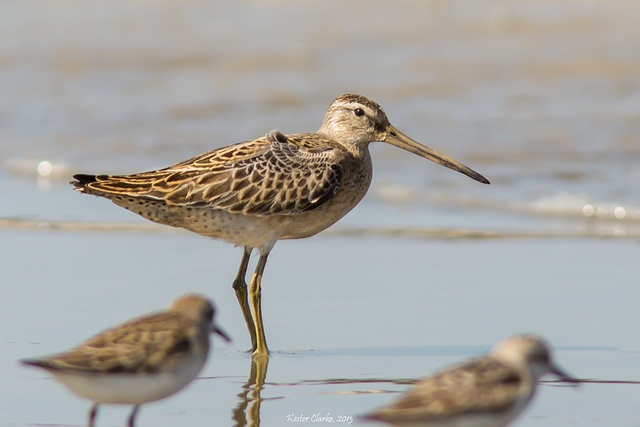
there are several birds that are standing at the beach
A group of birds standing on top of a wet beach.
A few birds are sitting in the water.
Three birds stand in the water at the shoreline.
A bird that is standing on a beach.